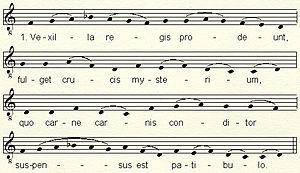
Vexilla Regis est une hymne latine du poète chrétien Venance Fortunat, évêque de Poitiers du VIᵉ siècle. Il tient son nom de la première phrase : Vexilla regis prodeunt, fulget crucis mysterium, quo carne carnis conditor suspensus est patibulo.